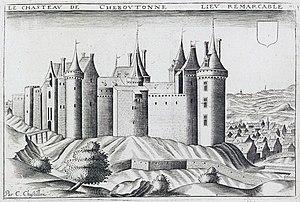
Le château-fort de Chef-Boutonne, dessiné par Claude Chastillon en 1610
Chef-Boutonne est une commune du centre-ouest de la France située dans le département des Deux-Sèvres en région Nouvelle-Aquitaine.